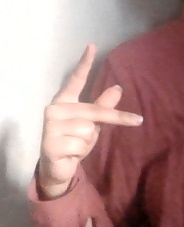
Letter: dha